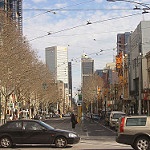
Label: non_damage_buildings_street